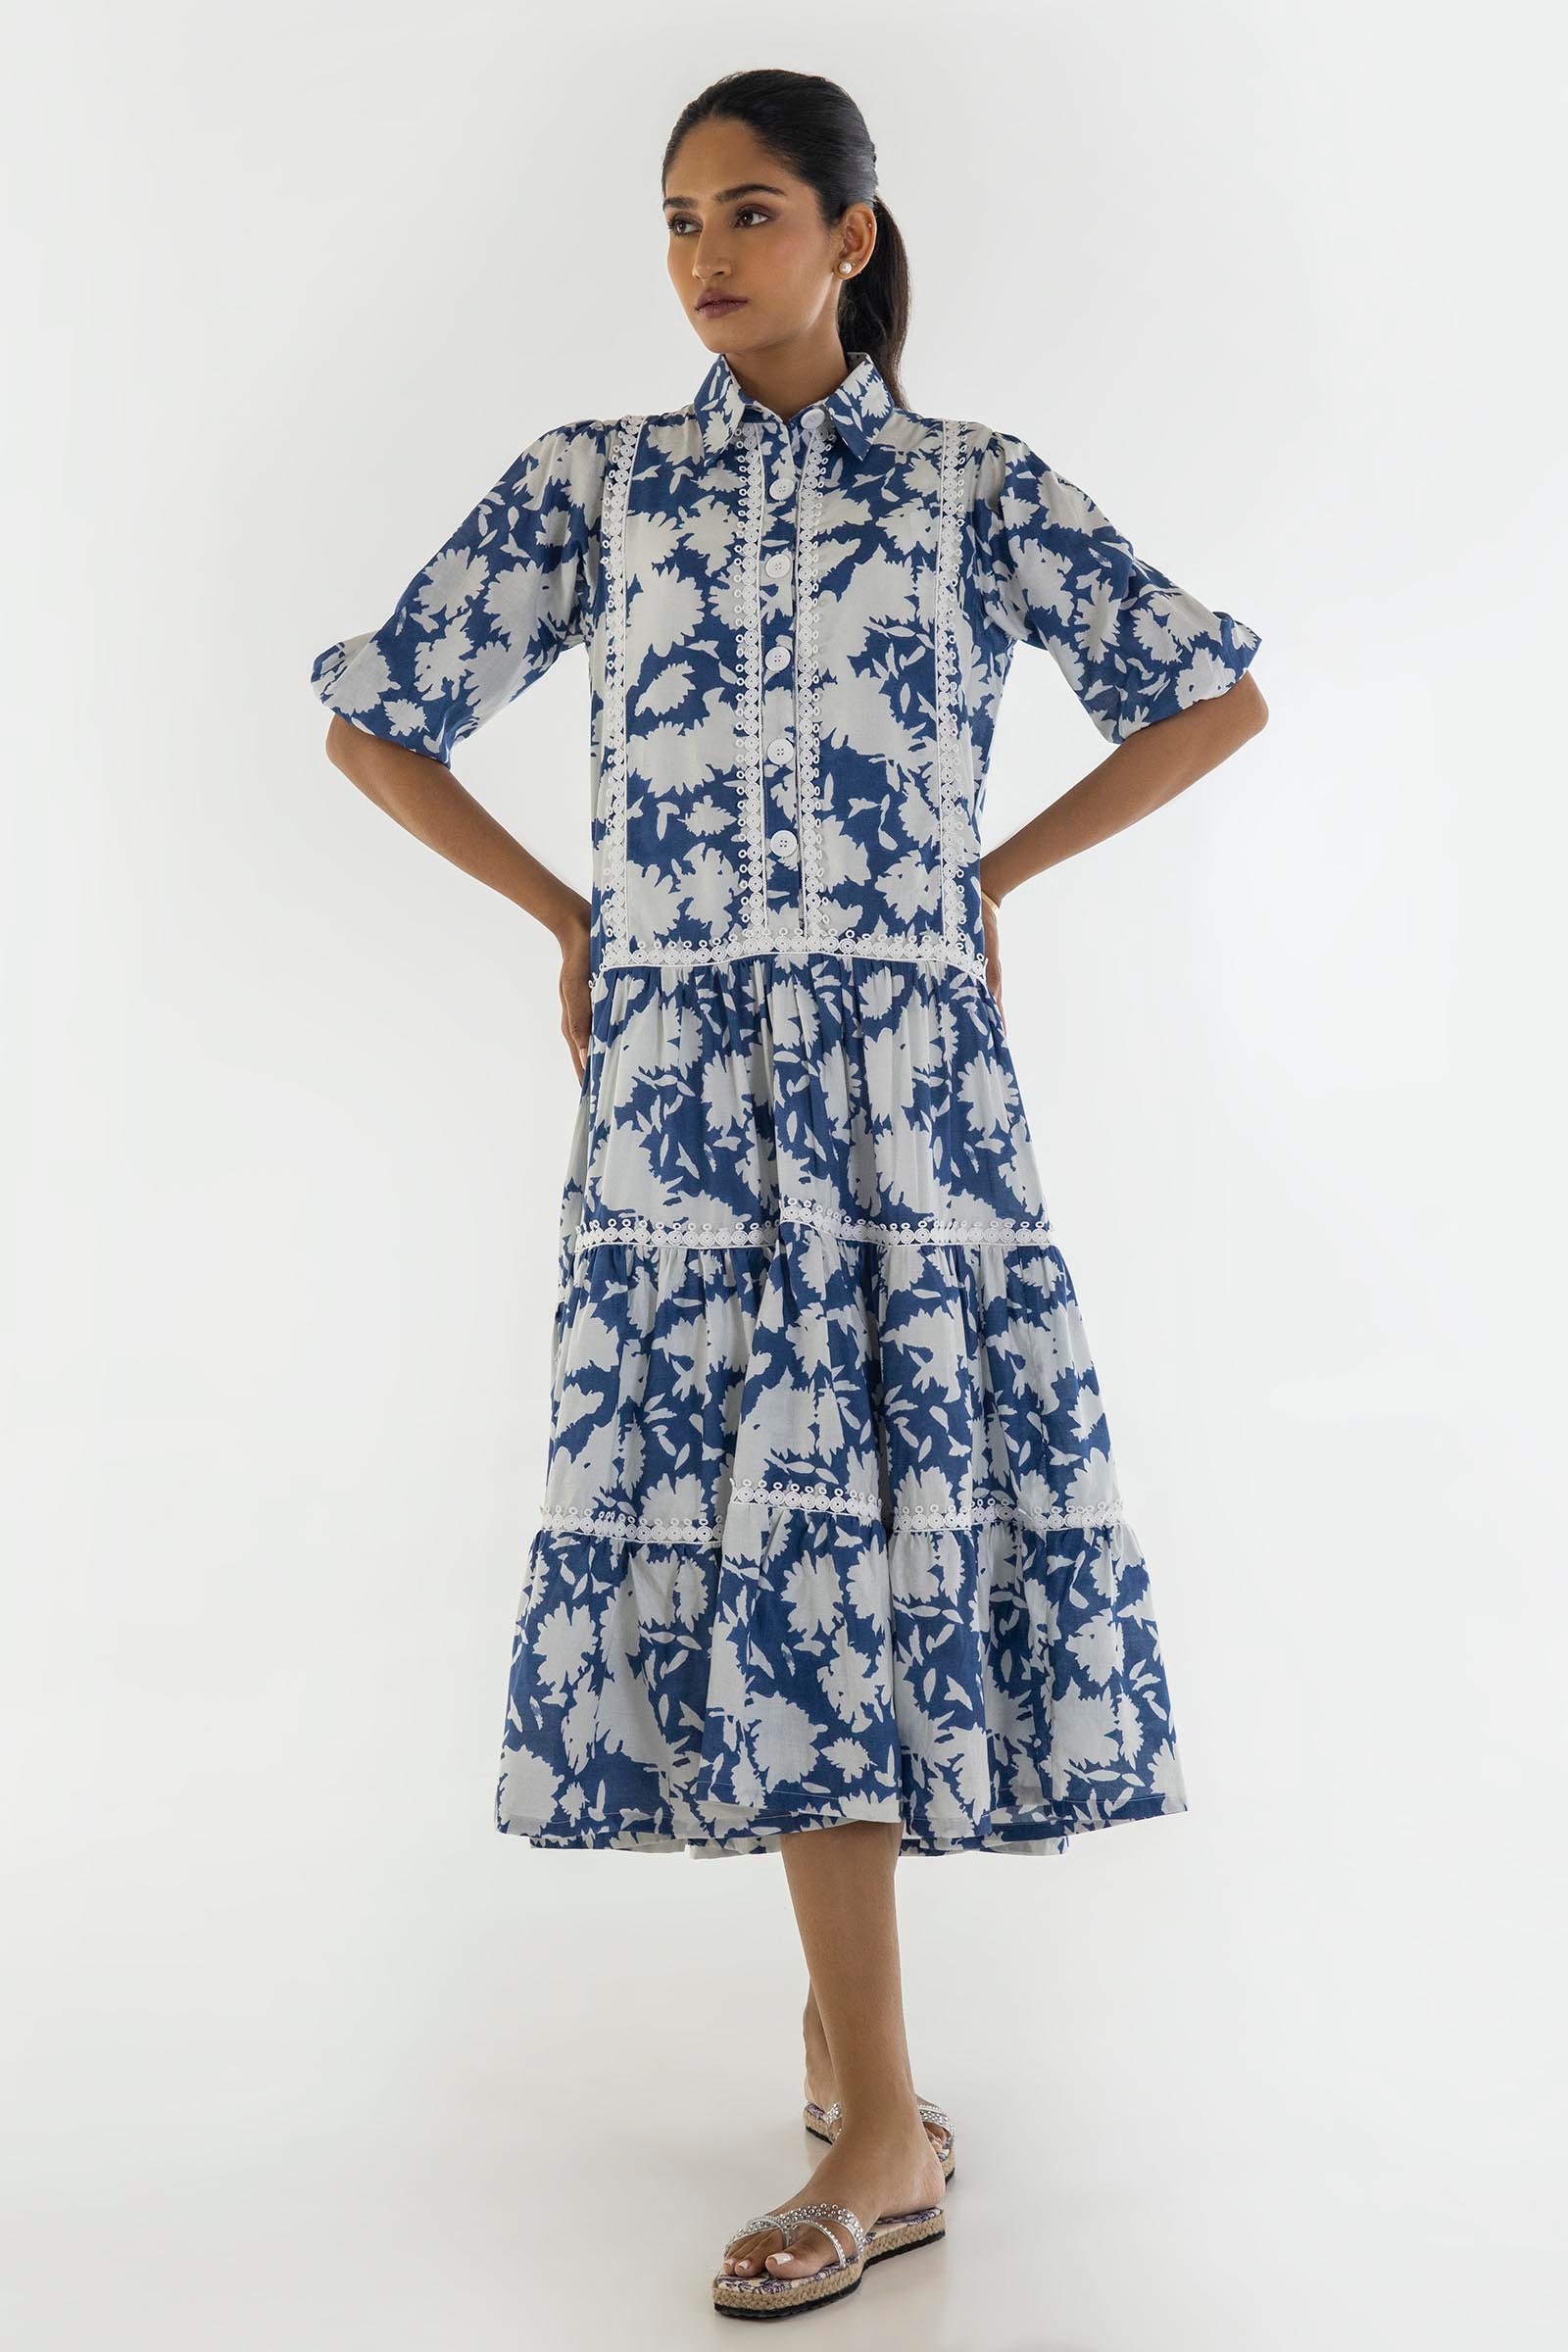
indigo floral print cotton midi dress